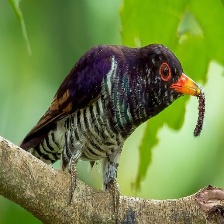
Species: VIOLET CUCKOO
Scientific name:  CHRYSOCOCCYX XANTHORHYNCHUS